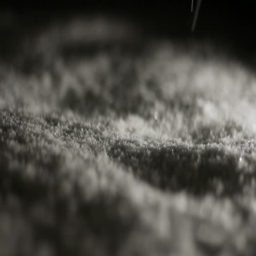
close up of snow falling onto the ground at night